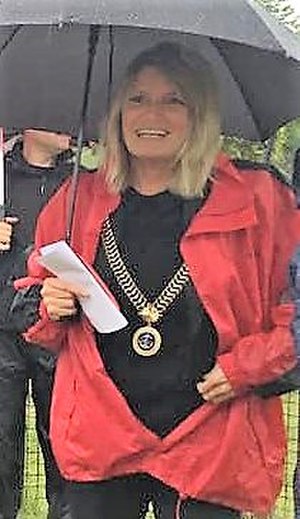
Birgit Hansen
Birgit Hansen holder båltale Sct. Hans aften i Haldbjerg den 23. juni 2016.
Frederikshavns borgmester Birgit Hansen den 23. juni 2016 holder båltale Sct. Hans aften i Haldbjerg
Birgit Stenbak Hansen er med virkning fra 1. januar 2014 socialdemokratisk borgmester i Frederikshavn Kommune og er dermed Frederikshavns første kvindelige borgmester.